Euonymus alatus

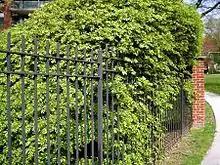

This deciduous shrub grows to tall, often wider than tall. As with the related "Euonymus phellomanus", the stems are notable for their four corky ridges or "wings". The word "alatus" (or "alata", used formerly) is Latin for "winged," in reference to the winged branches. These structures develop from a cork cambium deposited in longitudinal grooves in the twigs' first year, unlike similar wings in other plants such as "Quercus macrocarpa". The leaves are long and broad, ovate-elliptic, with an acute apex. The flowers are greenish, borne over a long period in the spring. The fruit is a red aril enclosed by a four-lobed pink, yellow, or orange capsule.